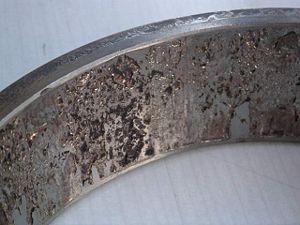
Écaillage sévère sur une bague de roulement
Dans la science des matériaux, l'usure des surfaces désigne le phénomène de dégradation des couches superficielles d'un solide sous l'action mécanique du milieu extérieur. Cette dégradation est souvent associée aux phénomènes chimiques dus à la corrosion, elle peut prendre la forme d'une perte de masse, de cote, de forme, ou encore d'une modification de la structure. L'étude des phénomènes d'usure est un des domaines de la tribologie.
Le matage est une déformation plastique localisée de la matière sous l'effet d'un choc ou d'une pression élevée.
En mécanique, un roulement est un dispositif destiné à guider un assemblage en rotation, c'est-à-dire à permettre à une pièce de tourner par rapport à une autre selon un axe de rotation défini. Le roulement est donc un palier. Par rapport aux paliers lisses, le roulement permet d'avoir une très faible résistance au pivotement tout en supportant des efforts importants. Nous pouvons en trouver dans les machines à café, les skateboards, les trottinettes, les voitures...